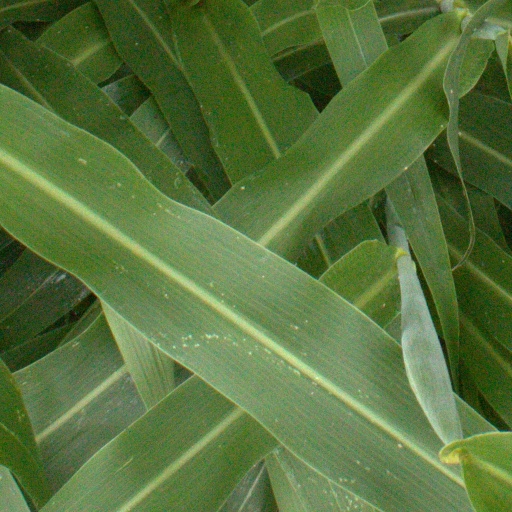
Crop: sorghum